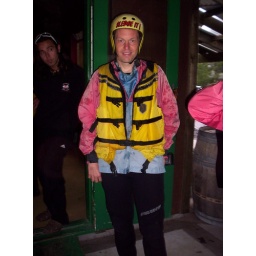
Ready to roll with white water river rafting gear in tow.